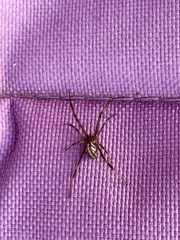
Species: Lactrodectus_hesperus